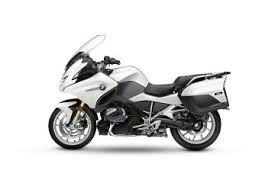
Vehicle type: Motorcycles